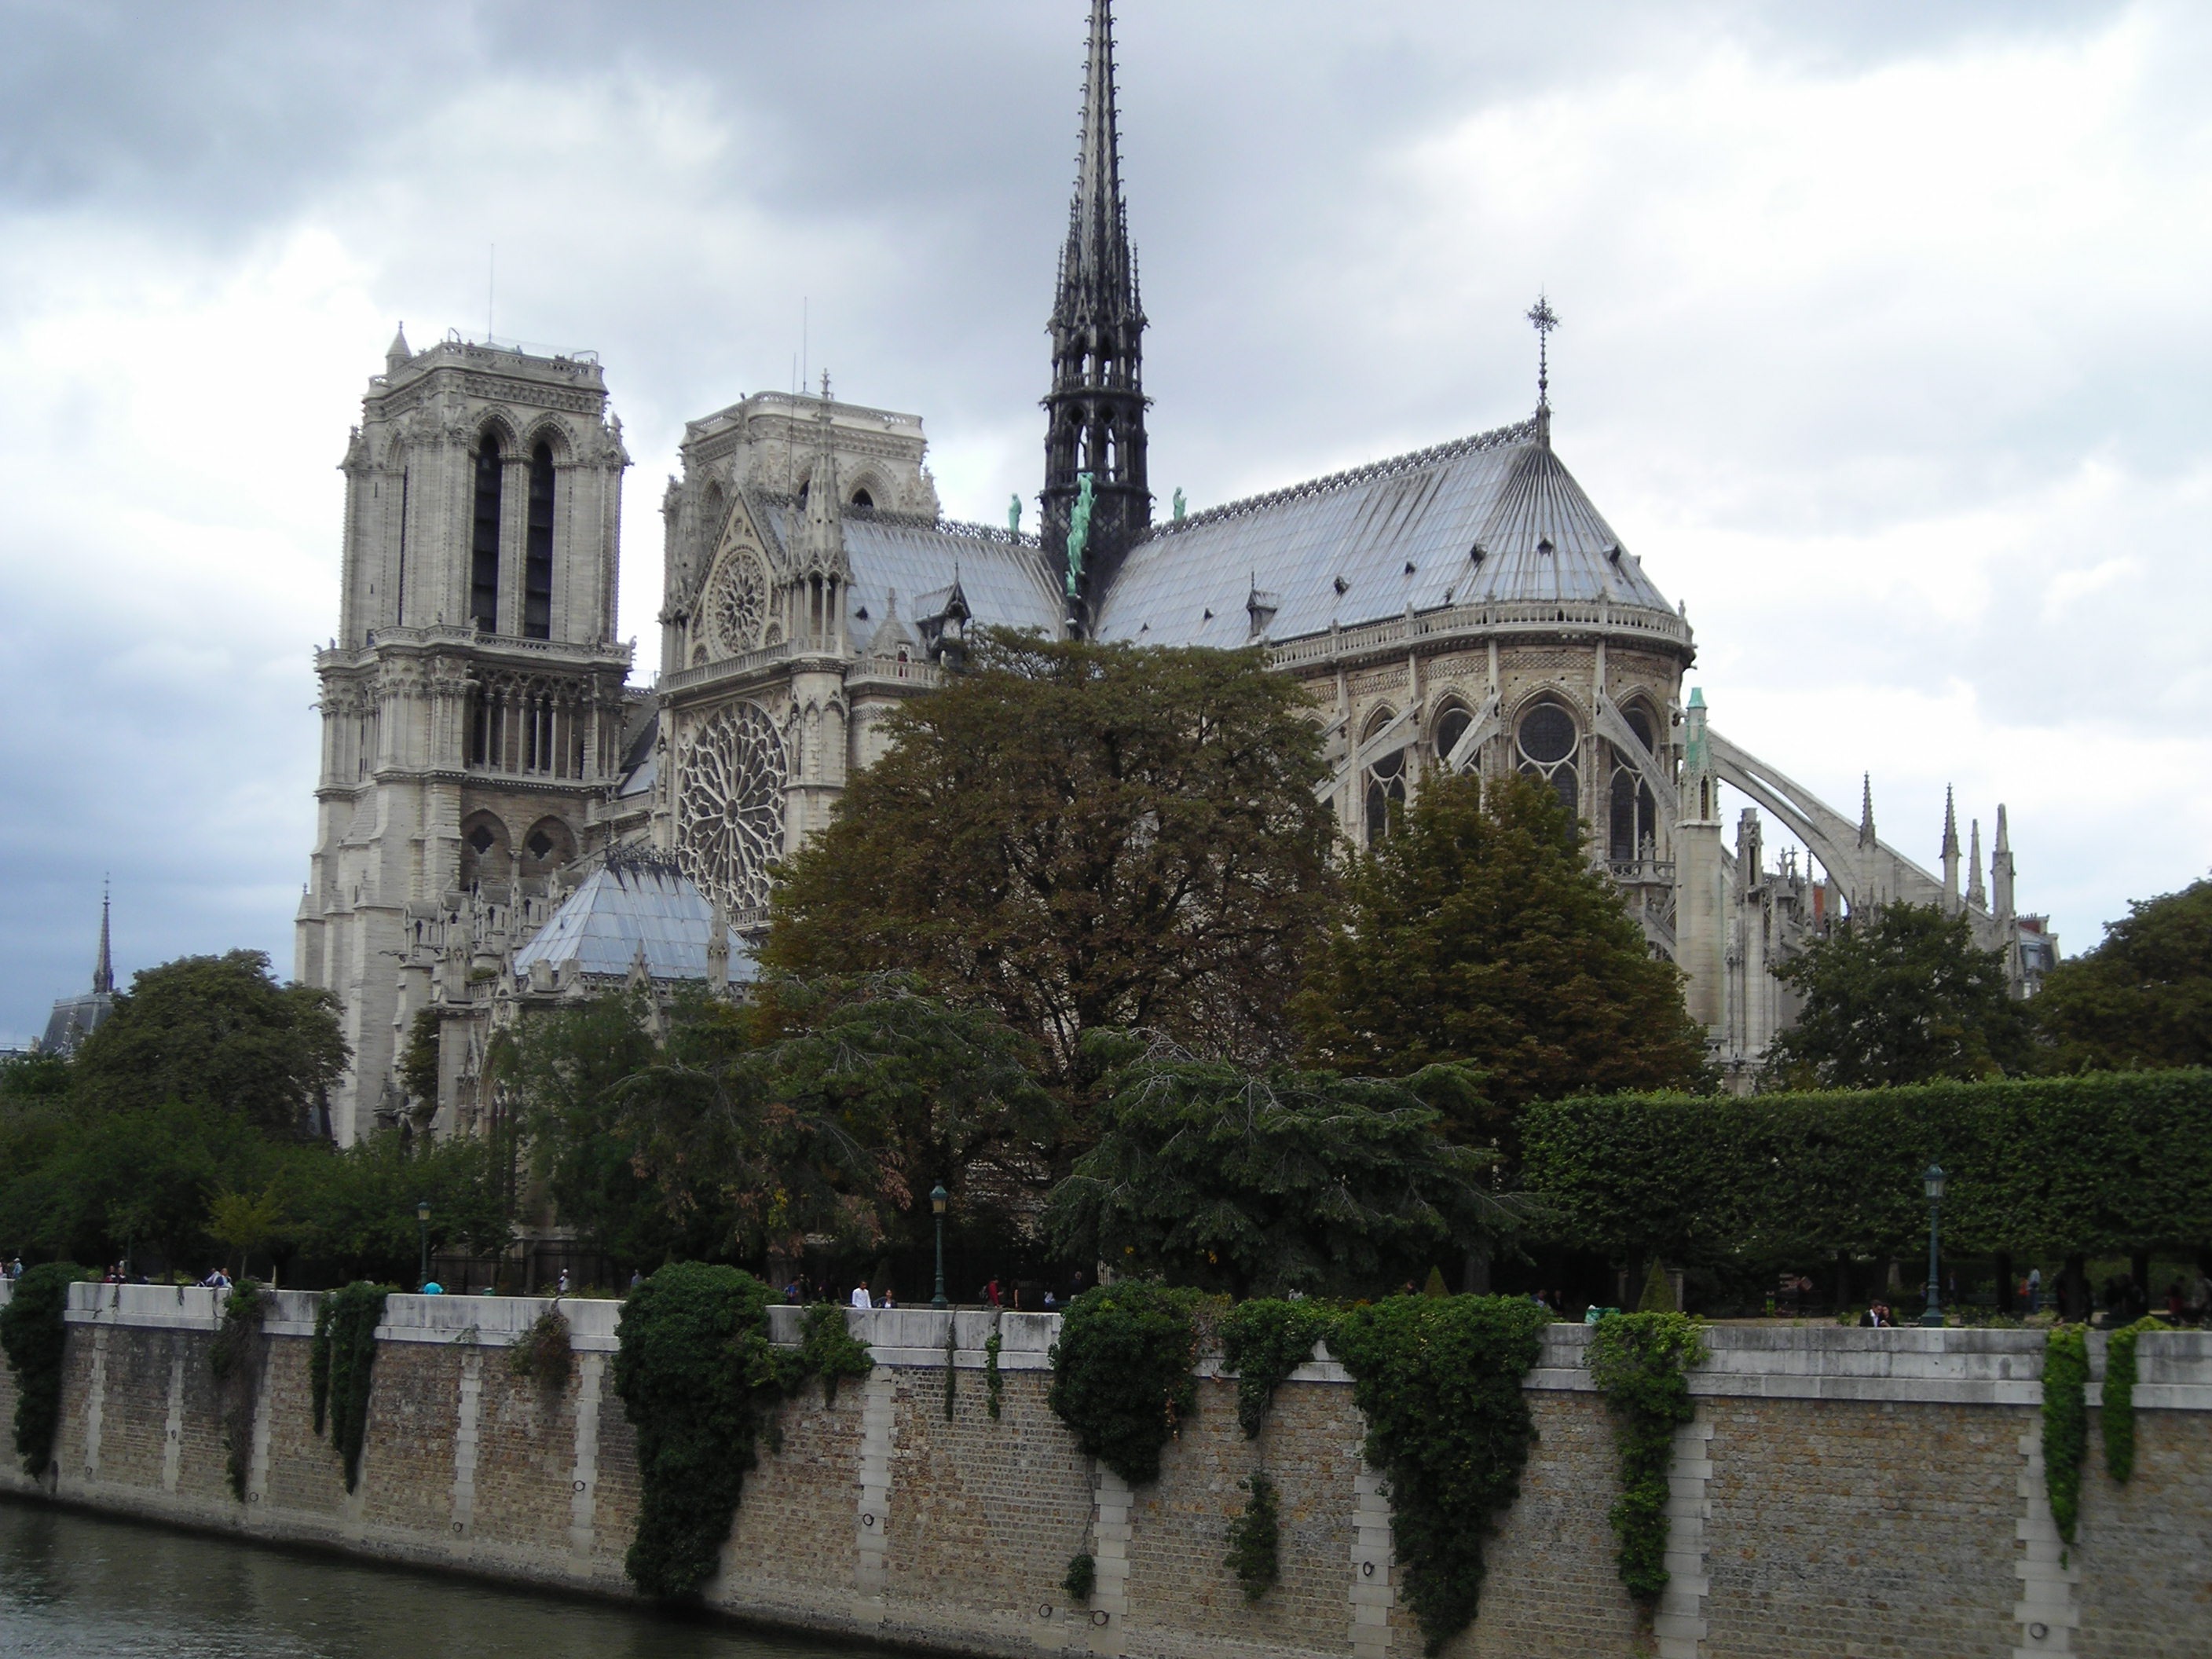
building, chateau, palace, city, paris, landmark, cathedral, waterway, place of worship, monastery, moat, notre dame, tours, historic site, water castle